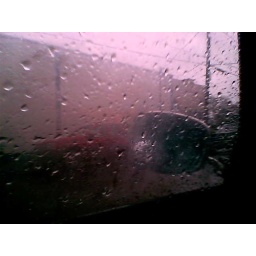
looking out my car window in the rain - i love it!